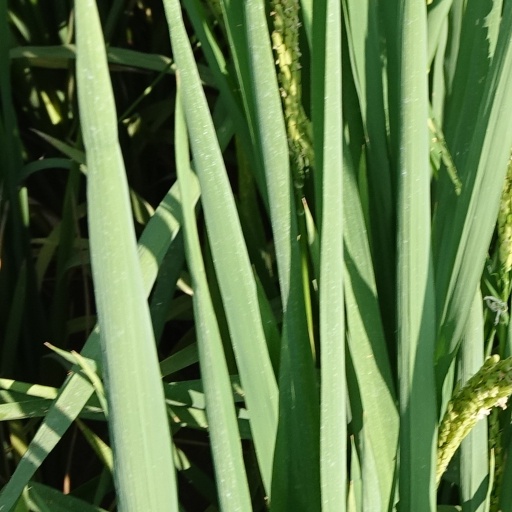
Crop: rice